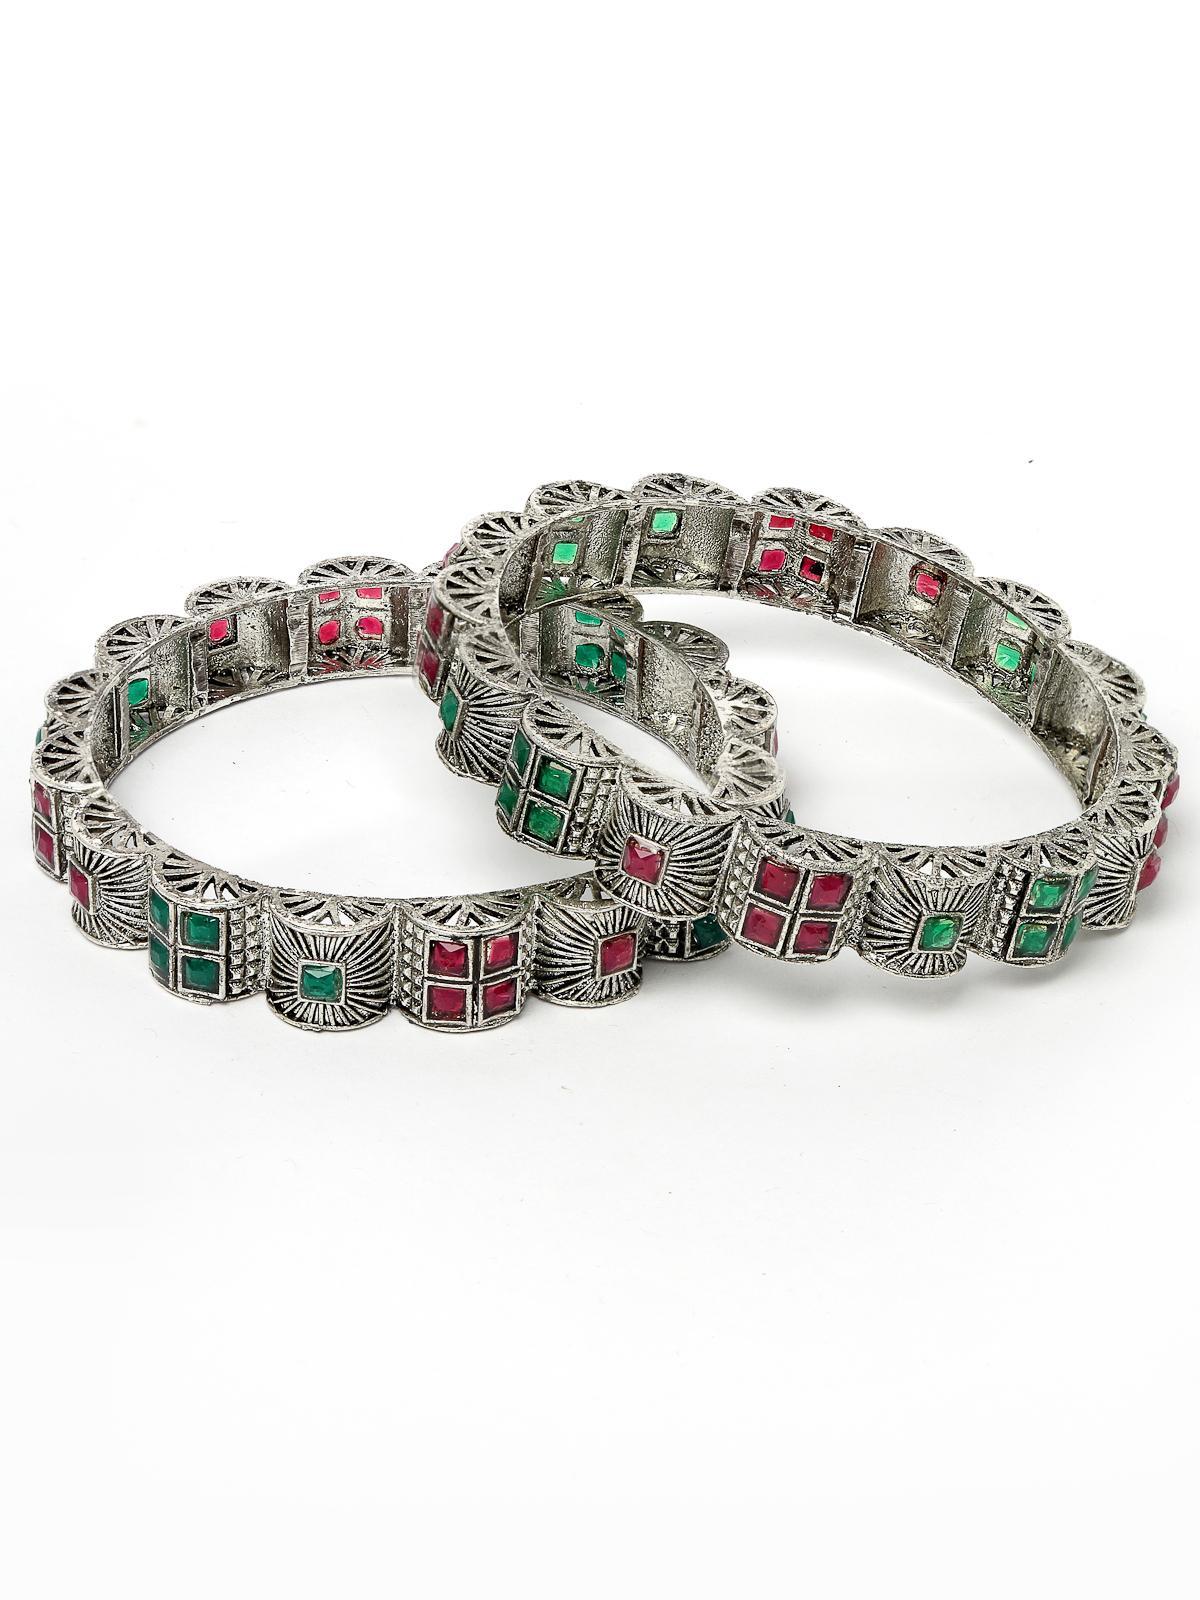
Sukkhi Detailed Curved Silver Oxidised Rhodium Plated Red And Green Broad Bracelet Bangle Set Jewellery for Women & Girls|Set of 2 Latest Design|Birthday Anniversary Gift for Women|B105926_2.6
Type: Bracelets & Bangles
Brand: Sukkhi
Price: Rs. 339
 Adorn your wrists with the Sukkhi Detailed Curved Shaped Silver Oxidized Rhodium Plated Broad Bracelet Bangle Set for Women & Girls. This set of two features intricate detailing in a charming blend of red and green, showcasing the latest design trends. The rhodium-plated finish adds a touch of sophistication to any ensemble. Sized at 2.4, 2.6 and 2.8, these broad bracelets make for a perfect birthday or anniversary gift, celebrating artistic elegance and timeless beauty for the special women in your life with a set that's both detailed and versatile.Disclaimer:There may be slight variation in shade and colour due to photographic effects and monitor settings
Included: 2 Bangles